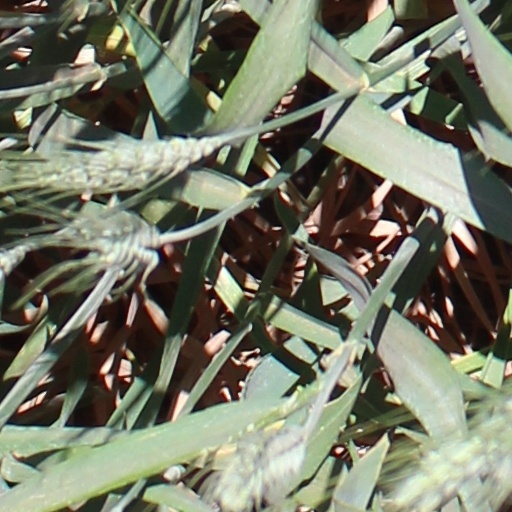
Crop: wheat